Gábor Németh

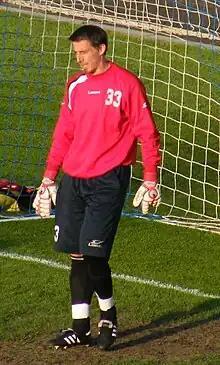
Gábor Németh Hungarian football player

Gábor Németh (born 21 May 1975) is a Hungarian football player who plays for Répcelaki SE.